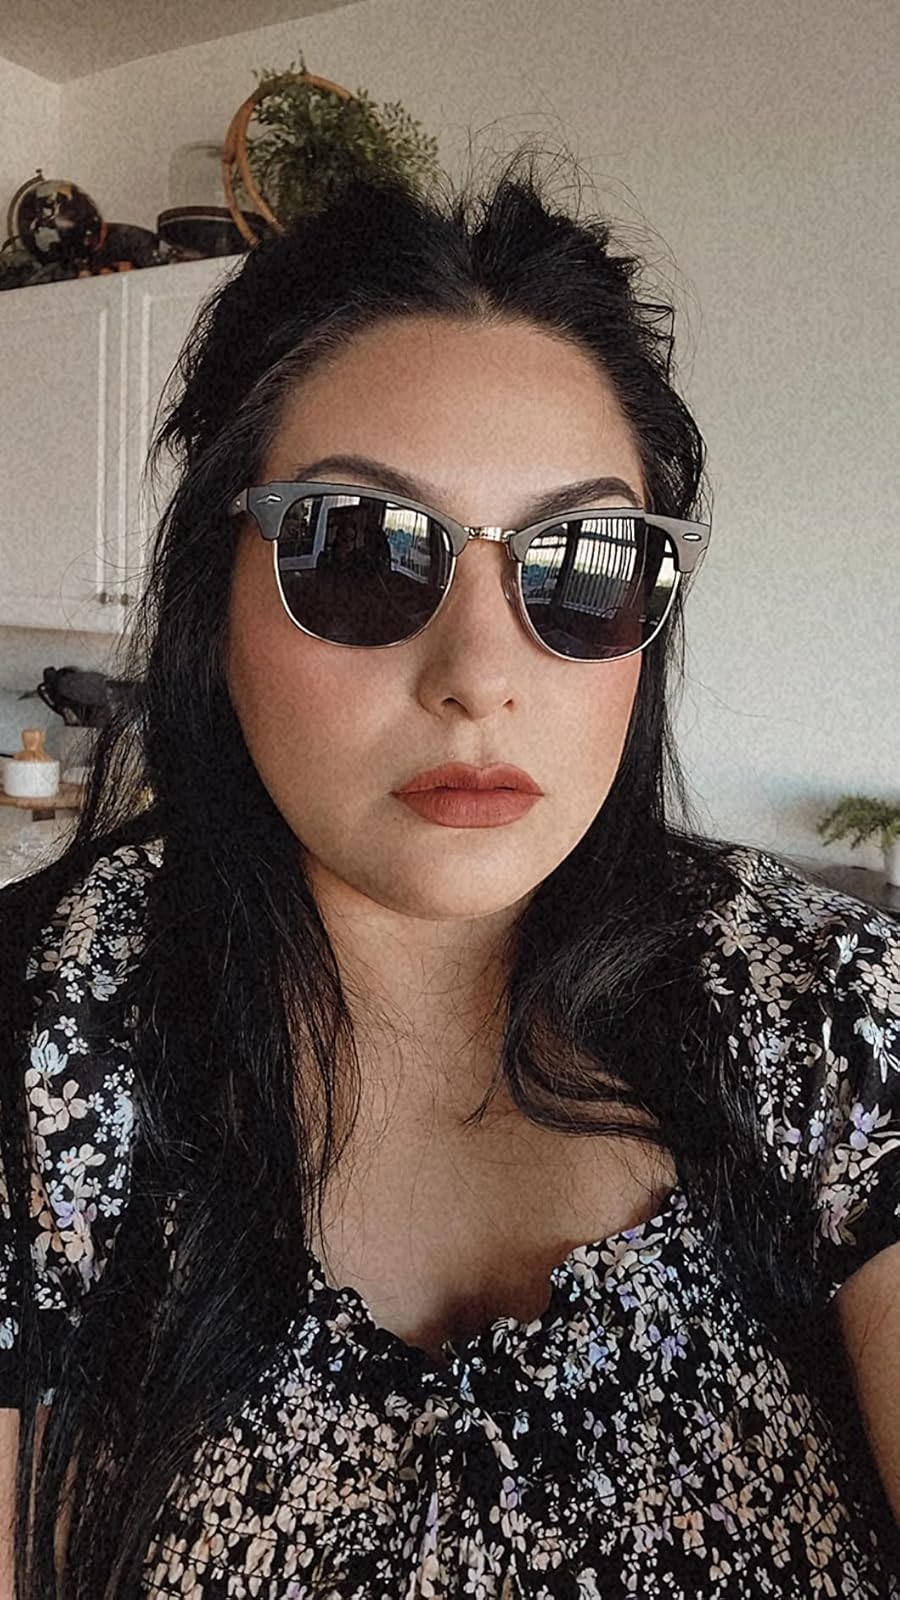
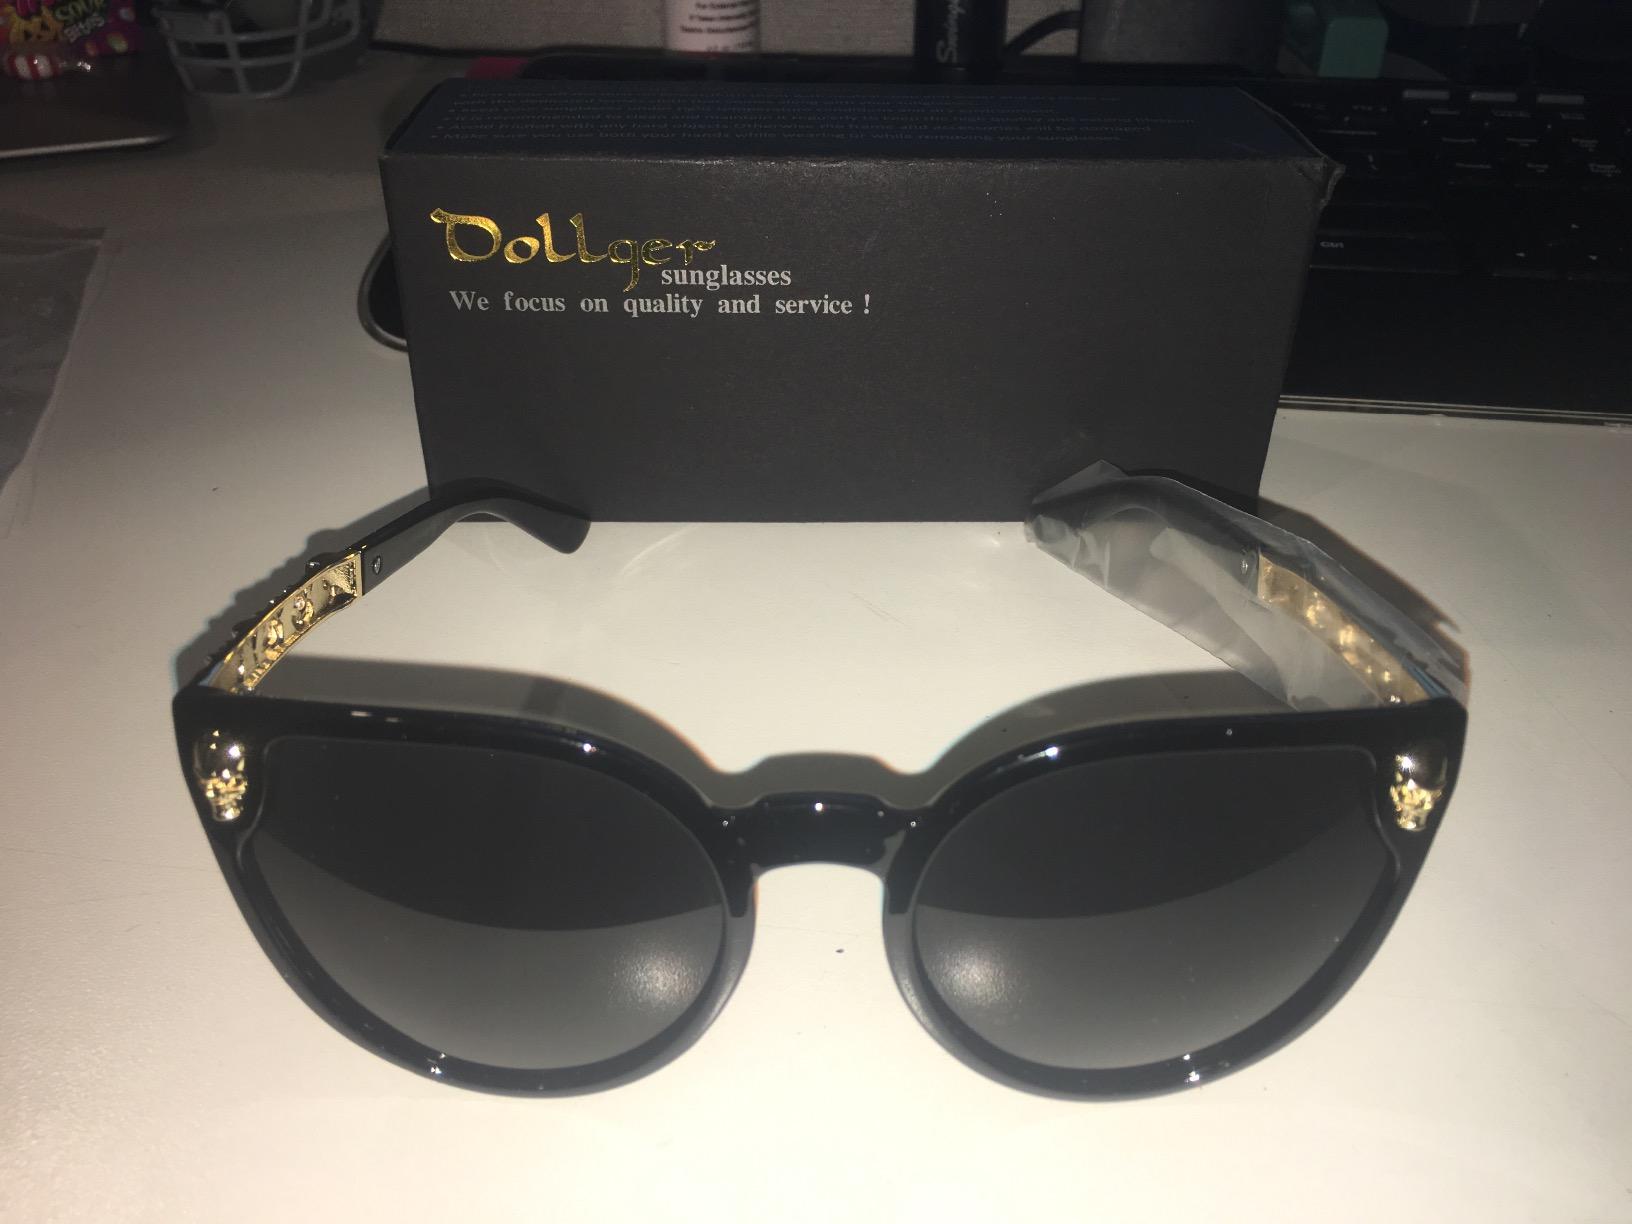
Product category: accessories_sunglasses
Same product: no